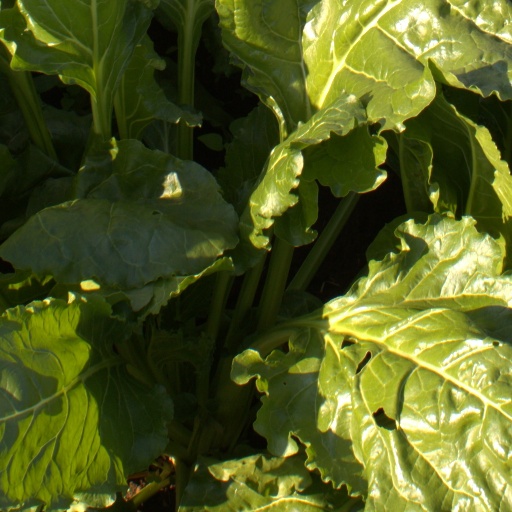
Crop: sugar beet